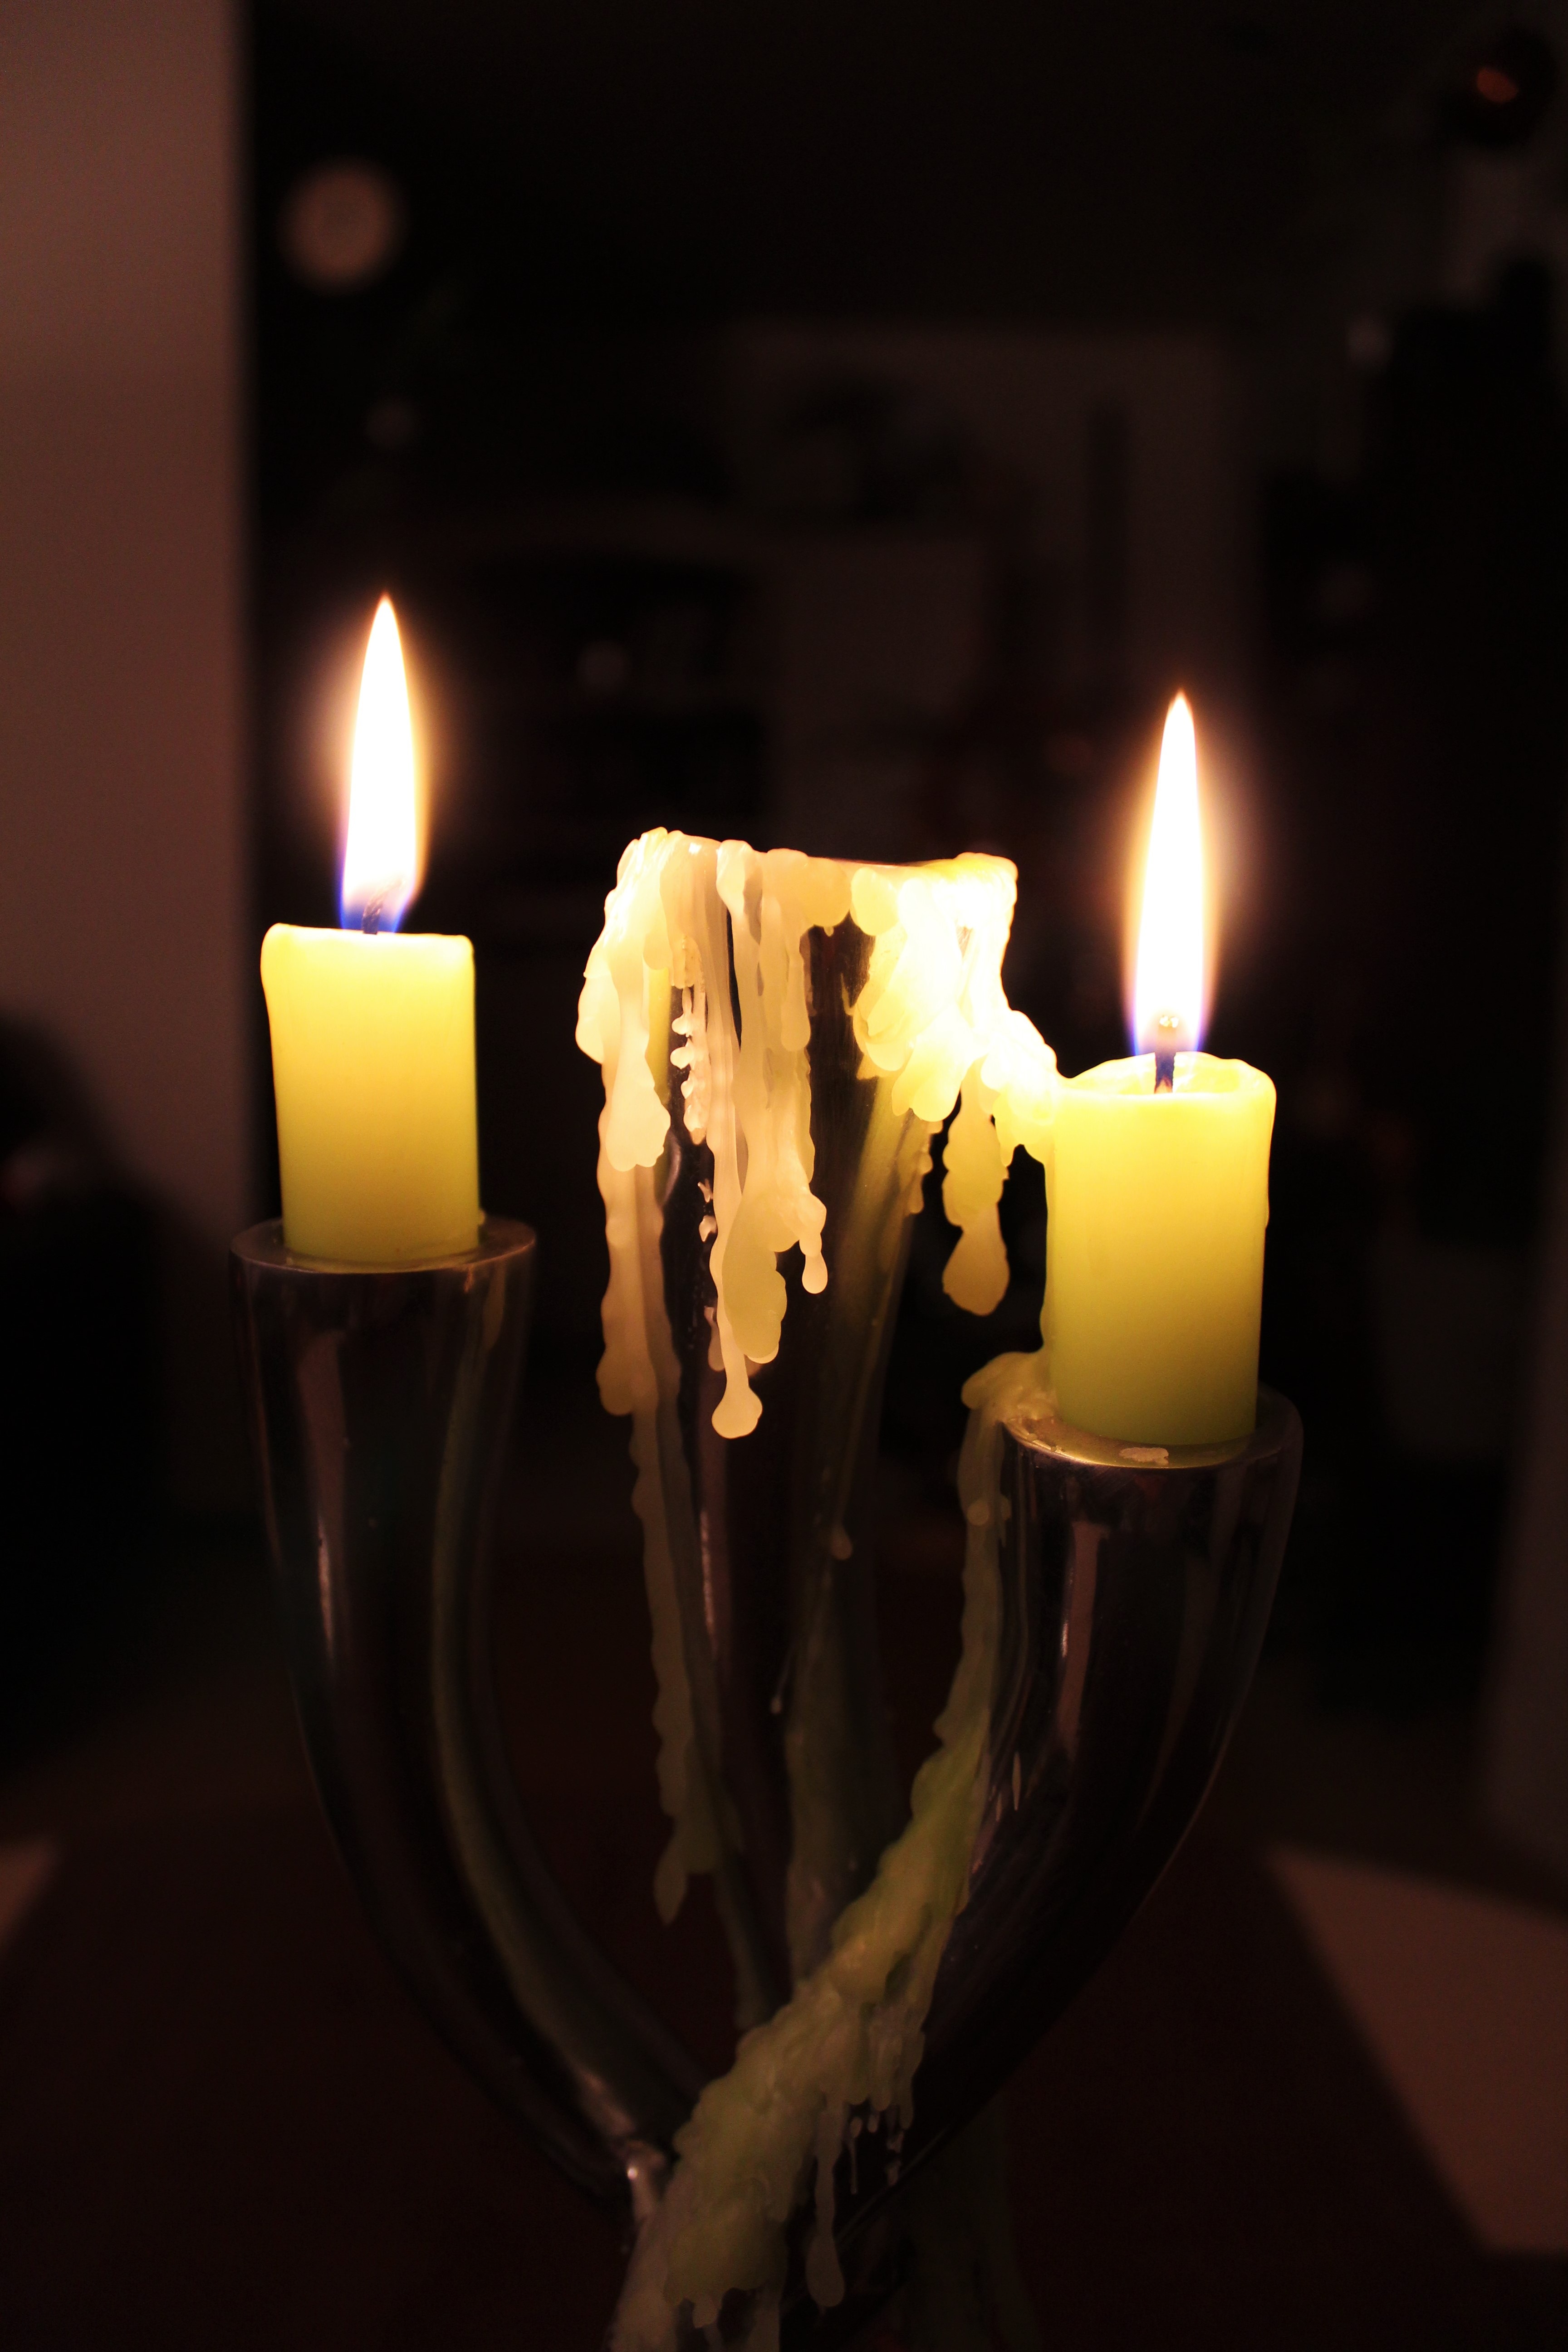
light, night, warm, green, money, flame, darkness, yellow, candle, lighting, decor, light fixture, wax, nocturne, candleholder, respondent